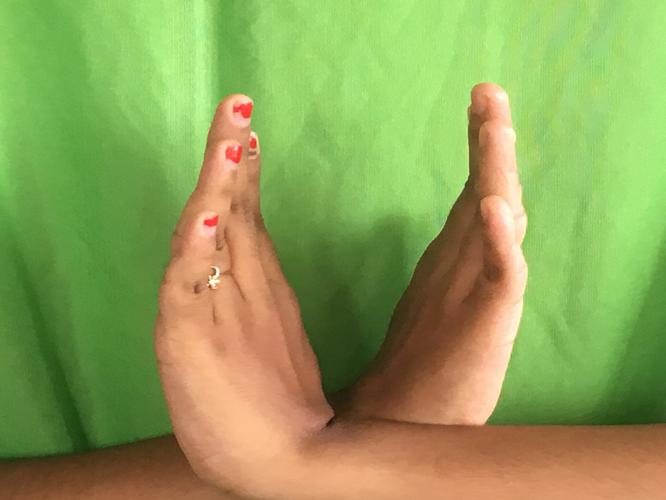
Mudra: Swastikam
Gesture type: double_hand